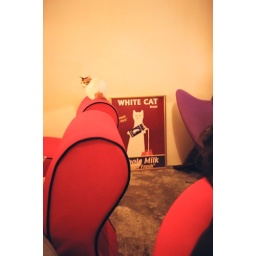
A white cat in yellow